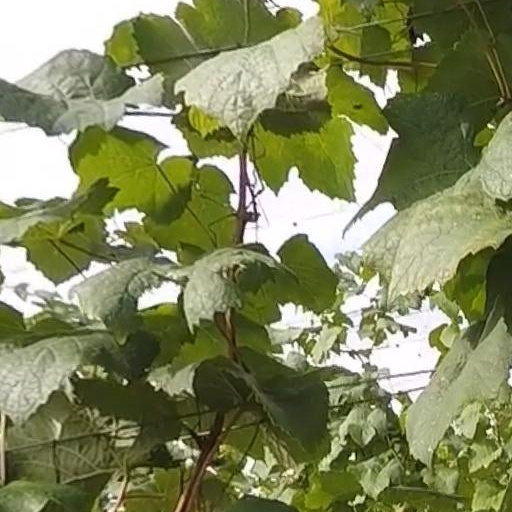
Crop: grape